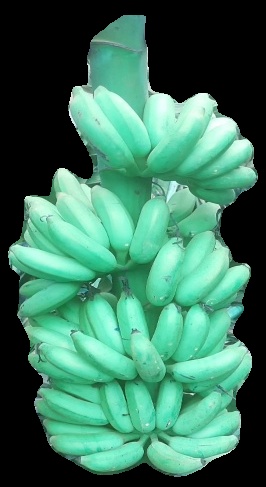
Variety: elakki-bale
Grade: grade1